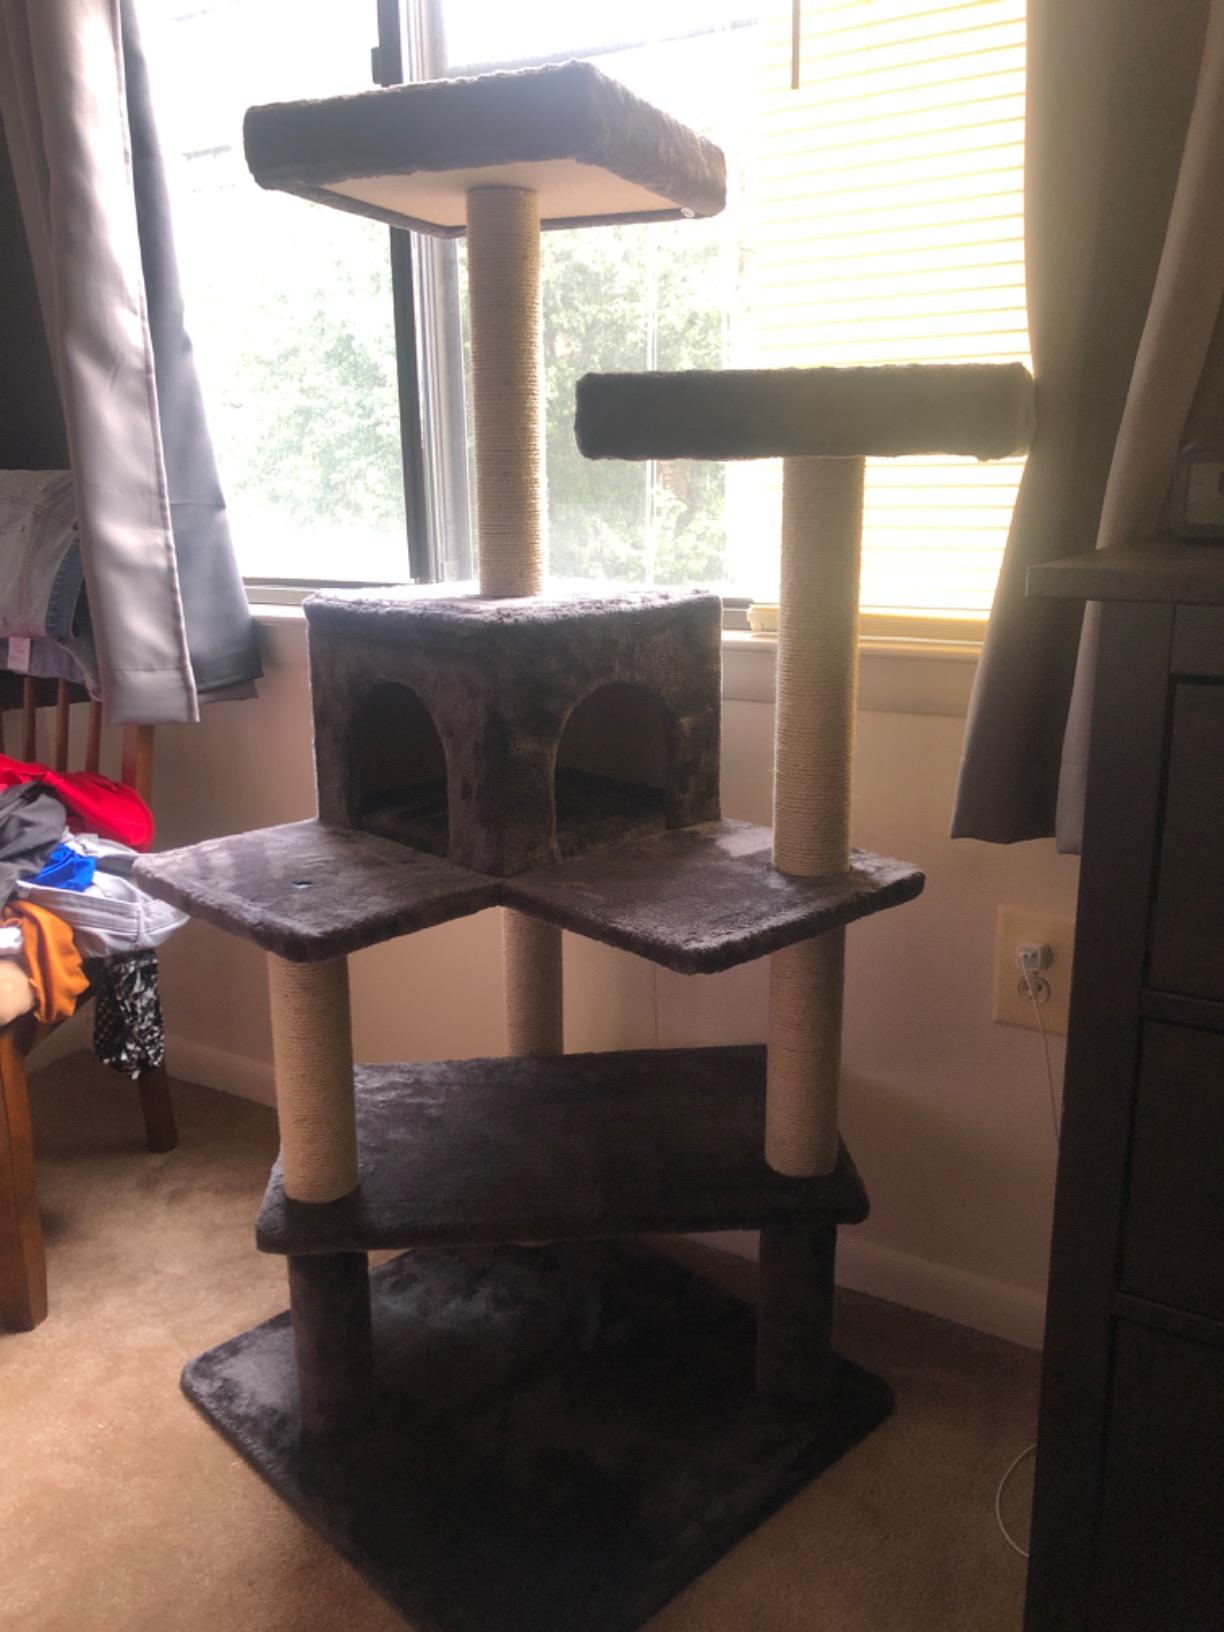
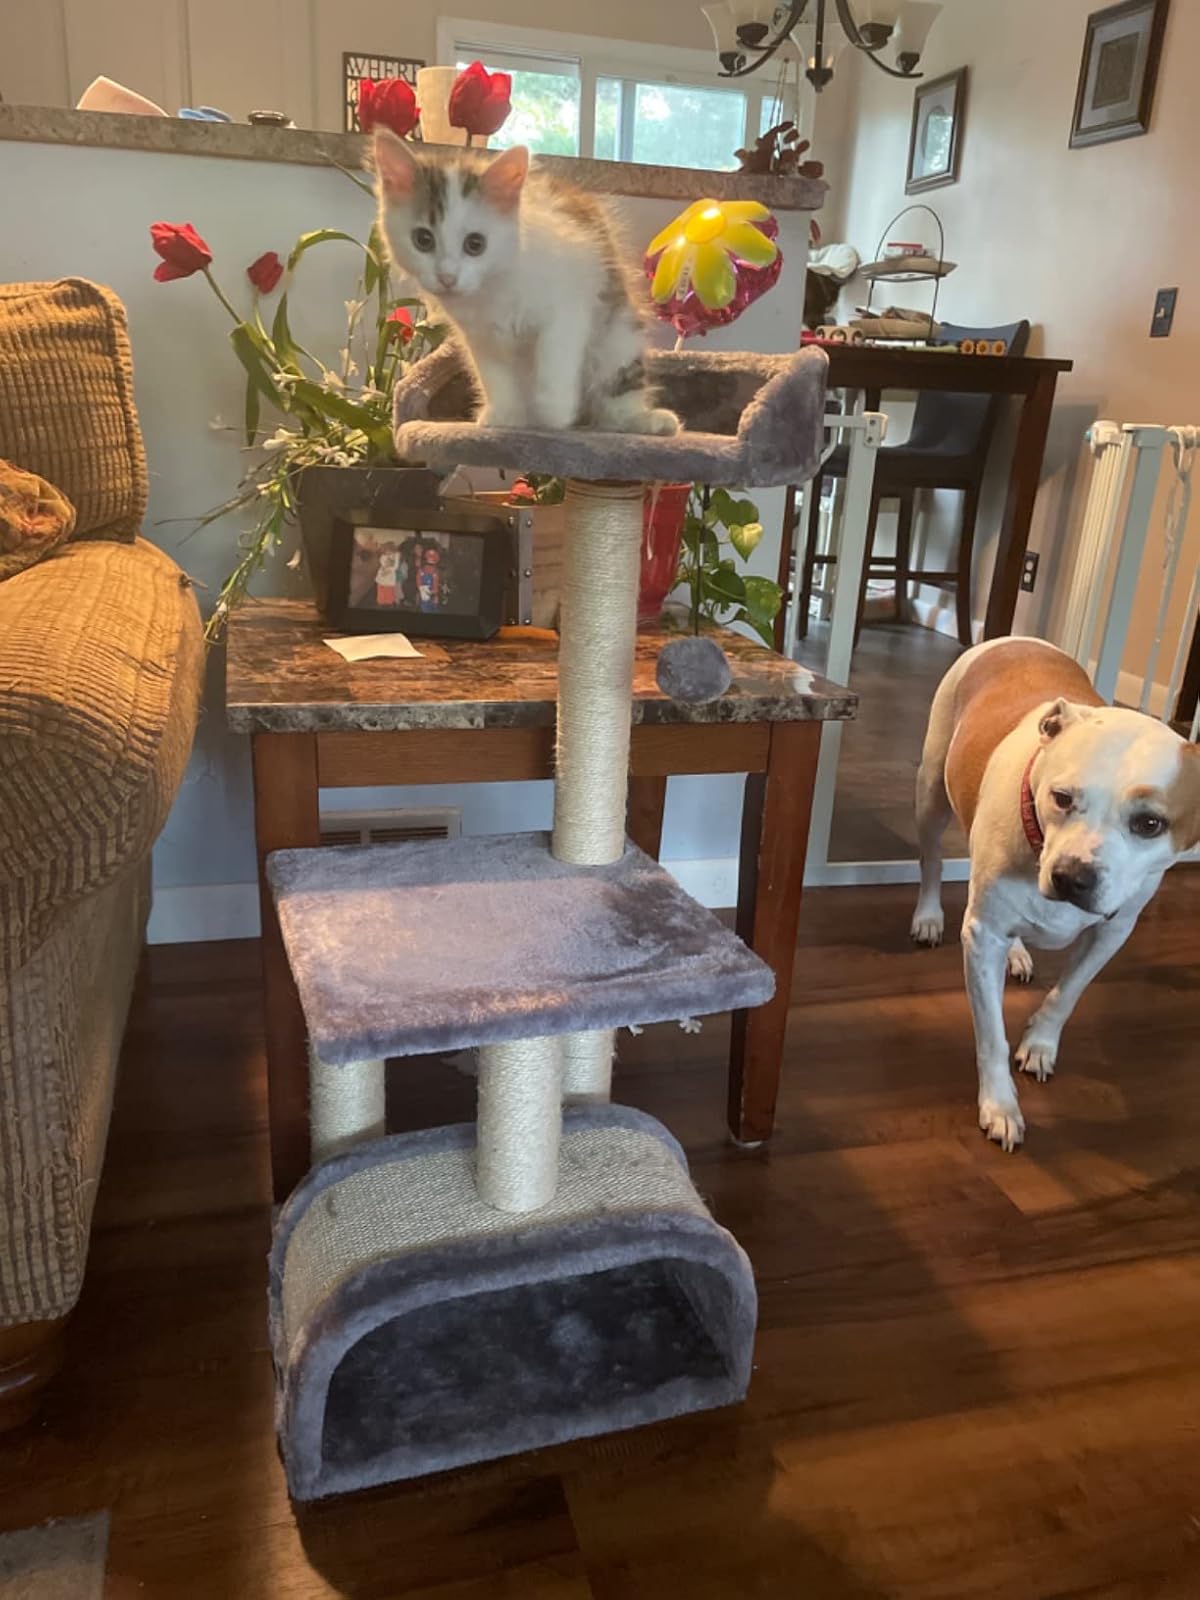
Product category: items_cat tree
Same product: no